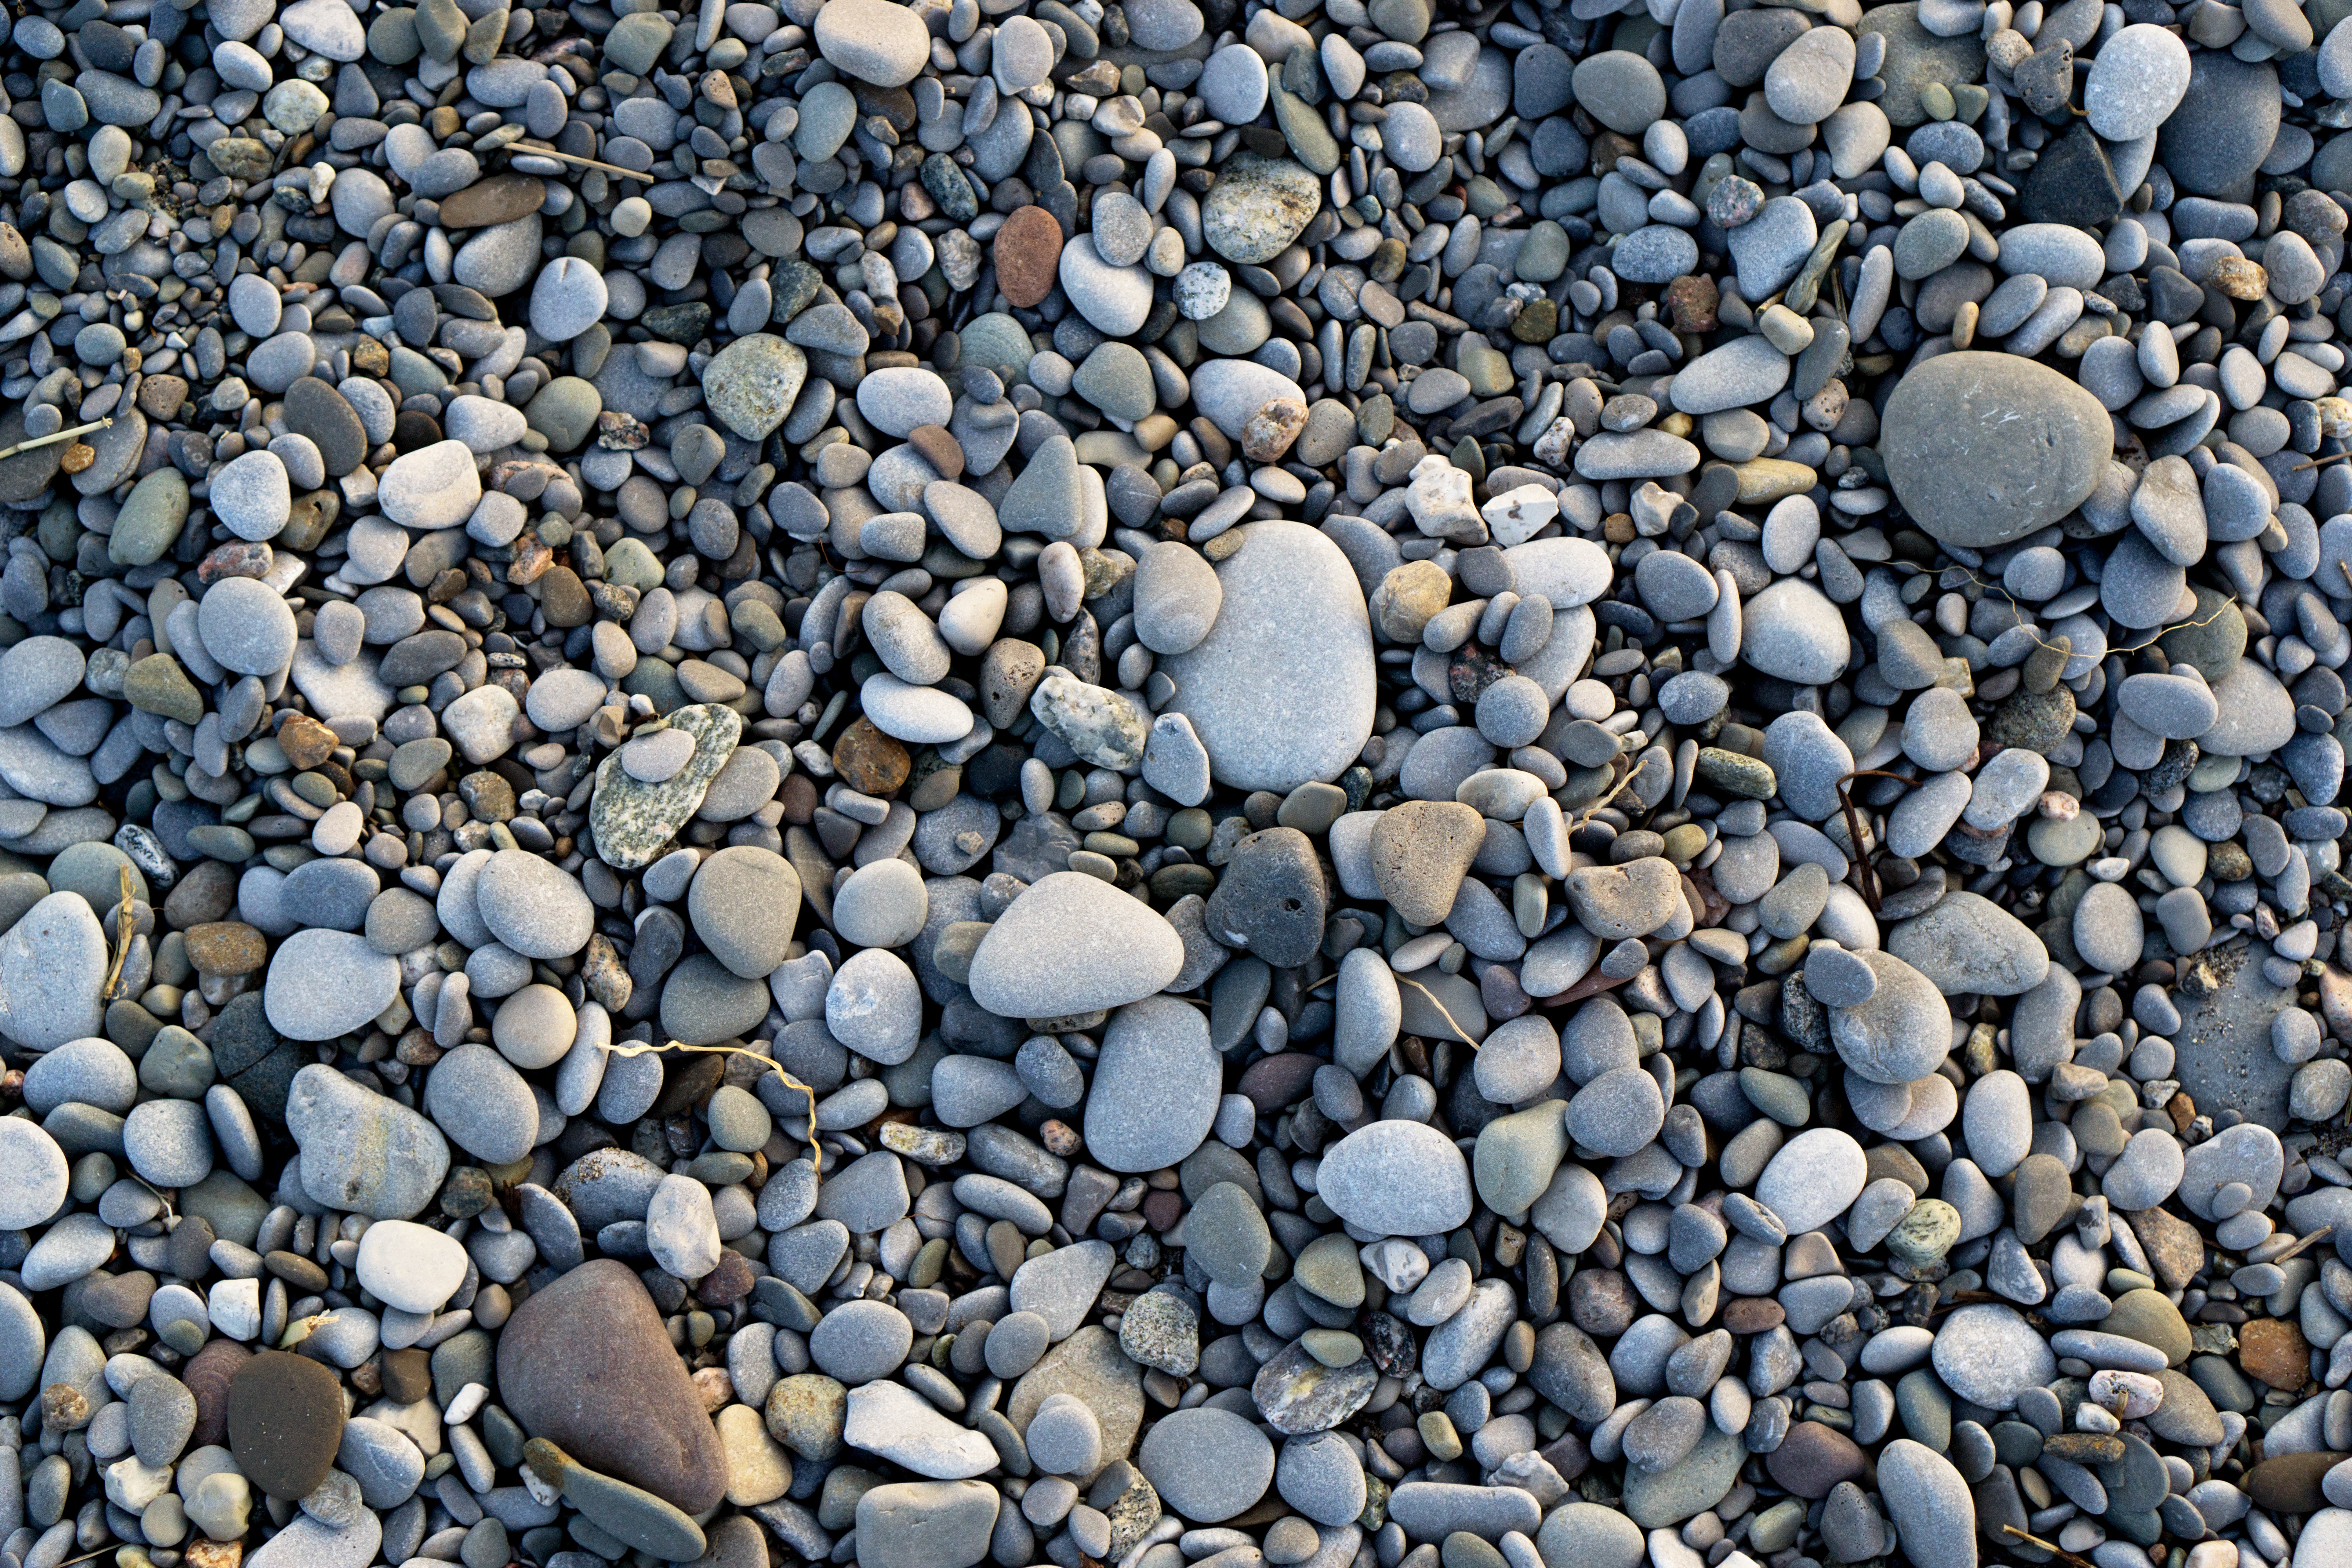
rock, asphalt, pebble, soil, material, rubble, gravel